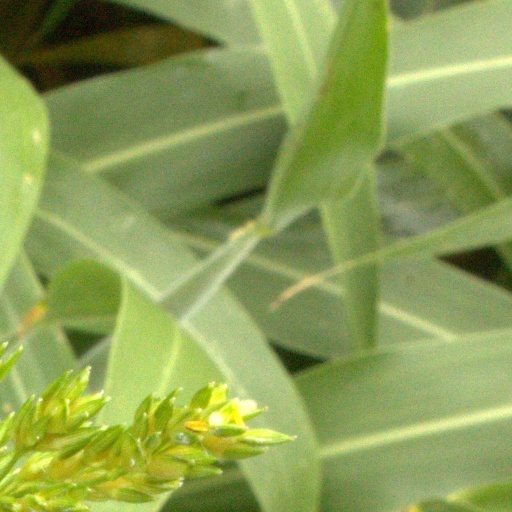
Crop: sorghum